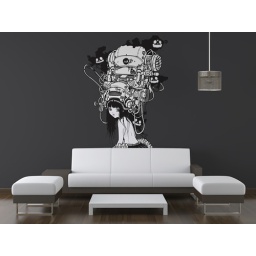
interior design of modern white and brown living room furniture against white wall with a lamp hanging and lots of copy space